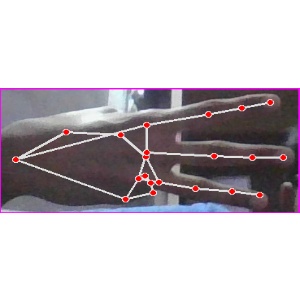
अक्षर: भ